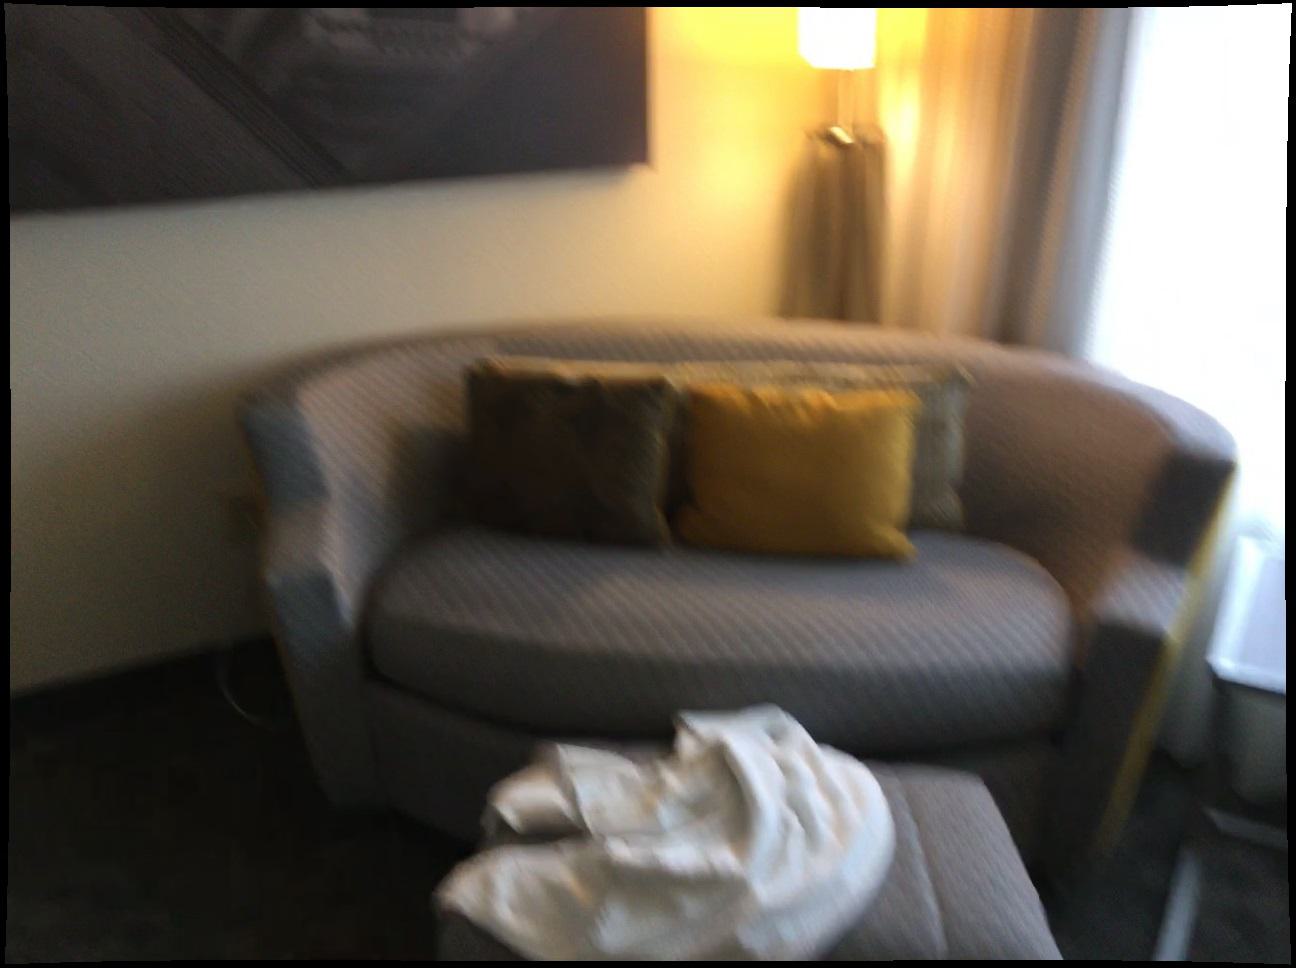
Question: Is the picture below the table from the camera's perspective? Final answer should be yes or no.
Answer: No